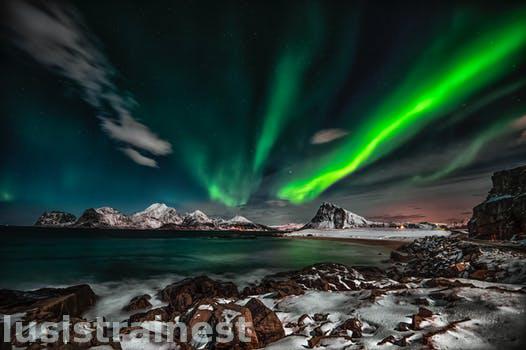
Label: Watermark